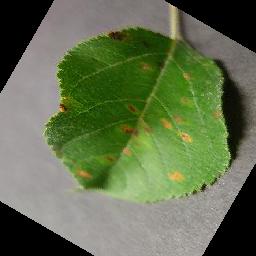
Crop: apple
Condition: cedar_rust